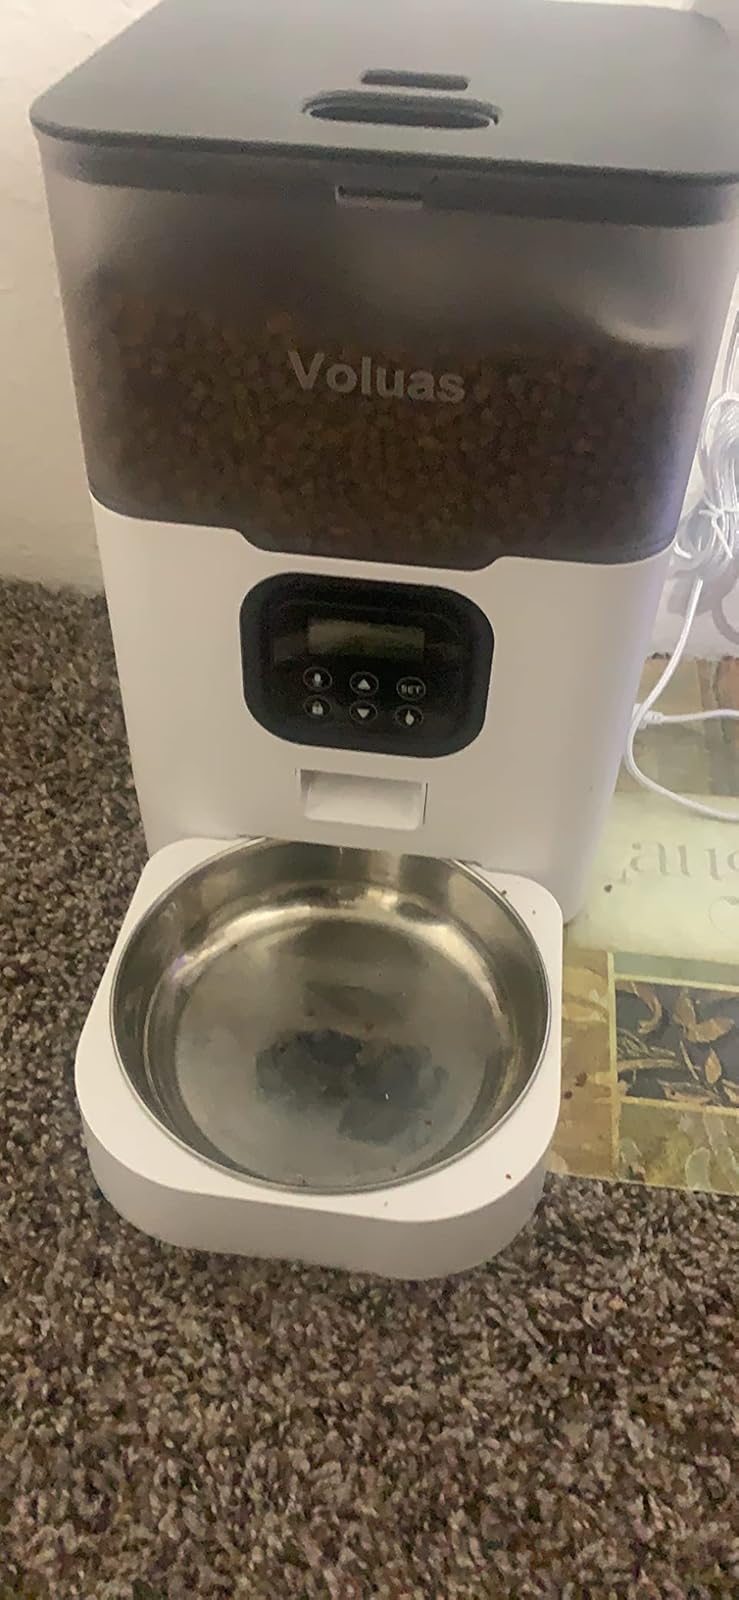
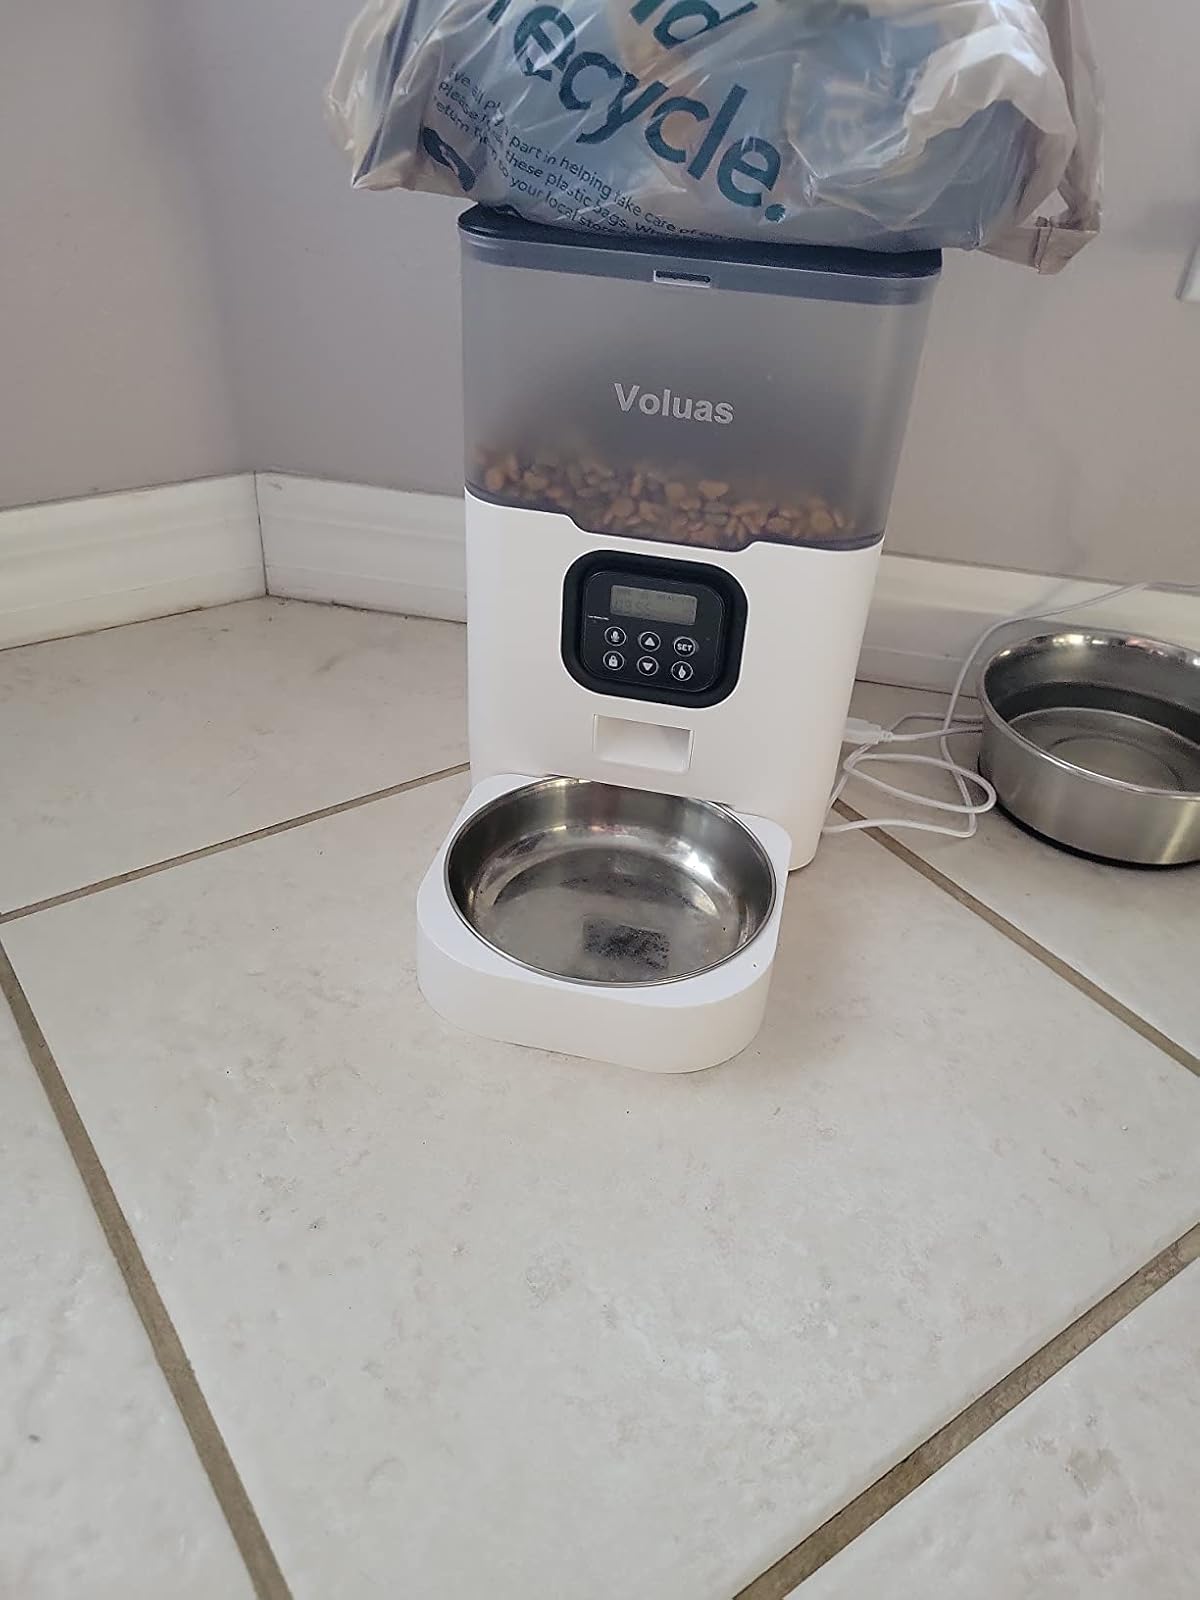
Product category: items_feeder
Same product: yes